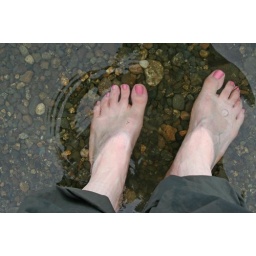
feet in red shirt lake